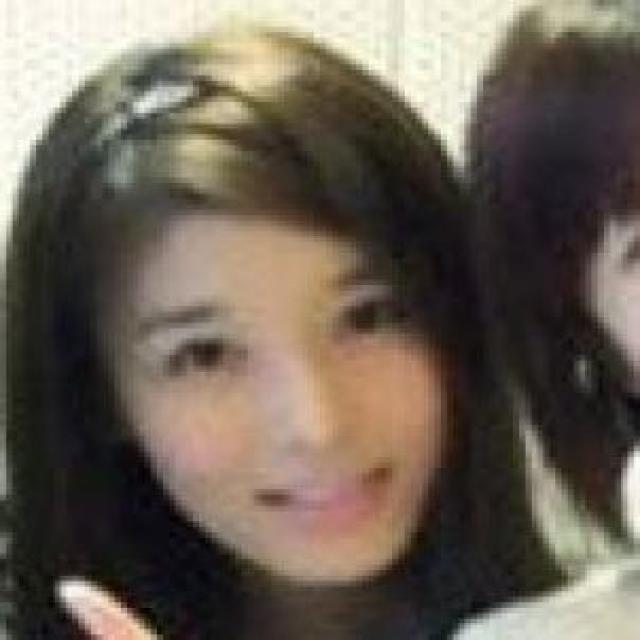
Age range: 21-44